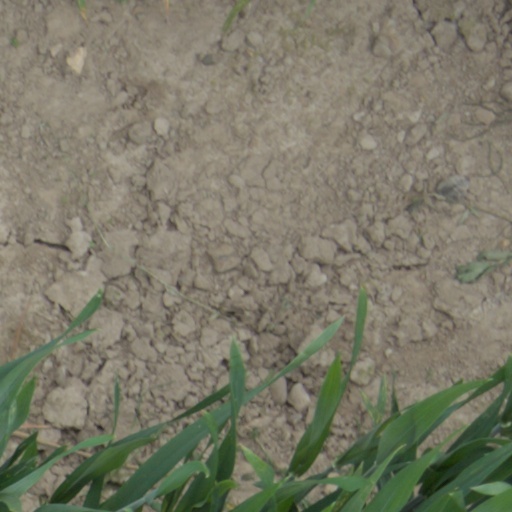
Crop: wheat